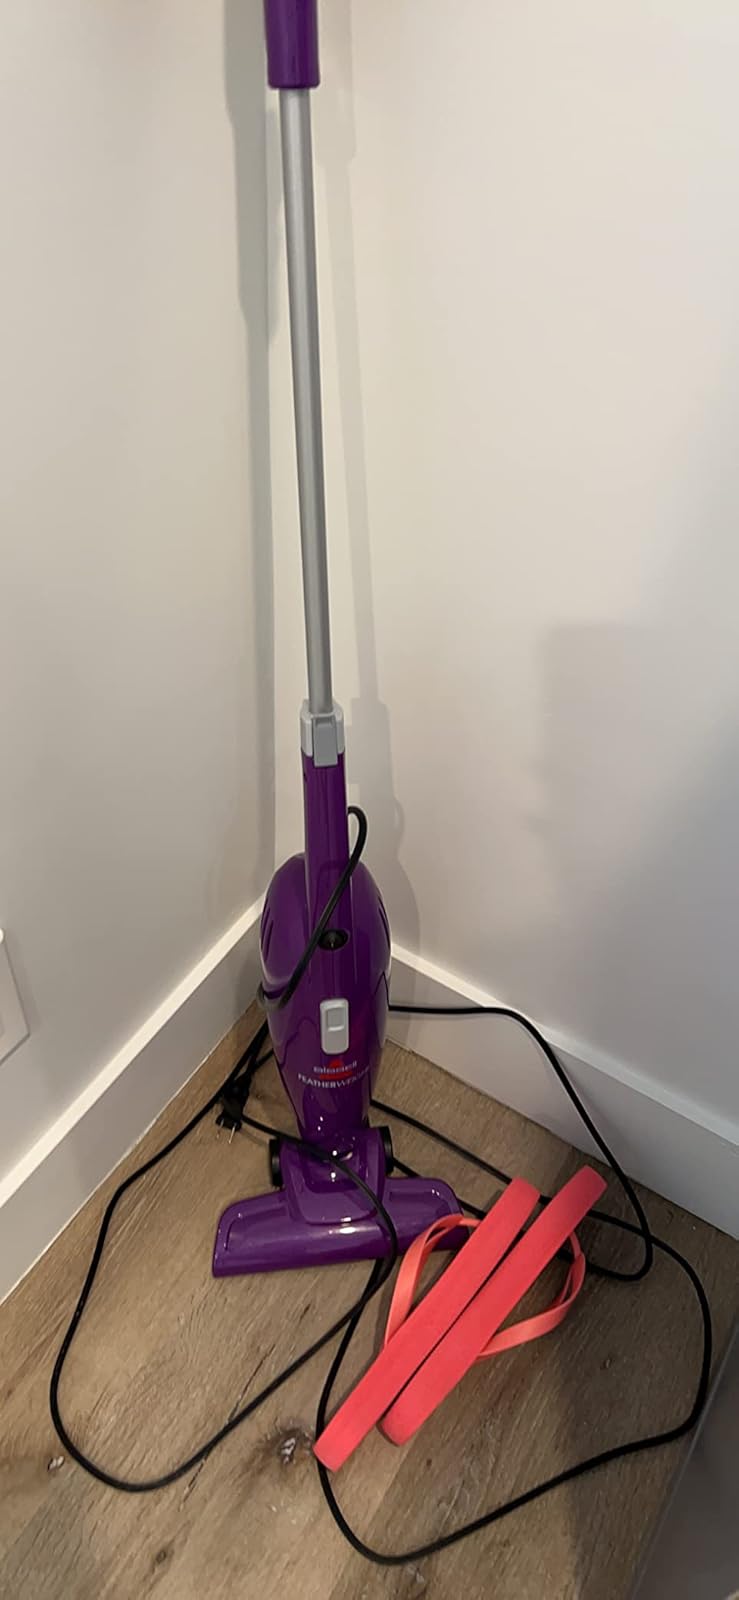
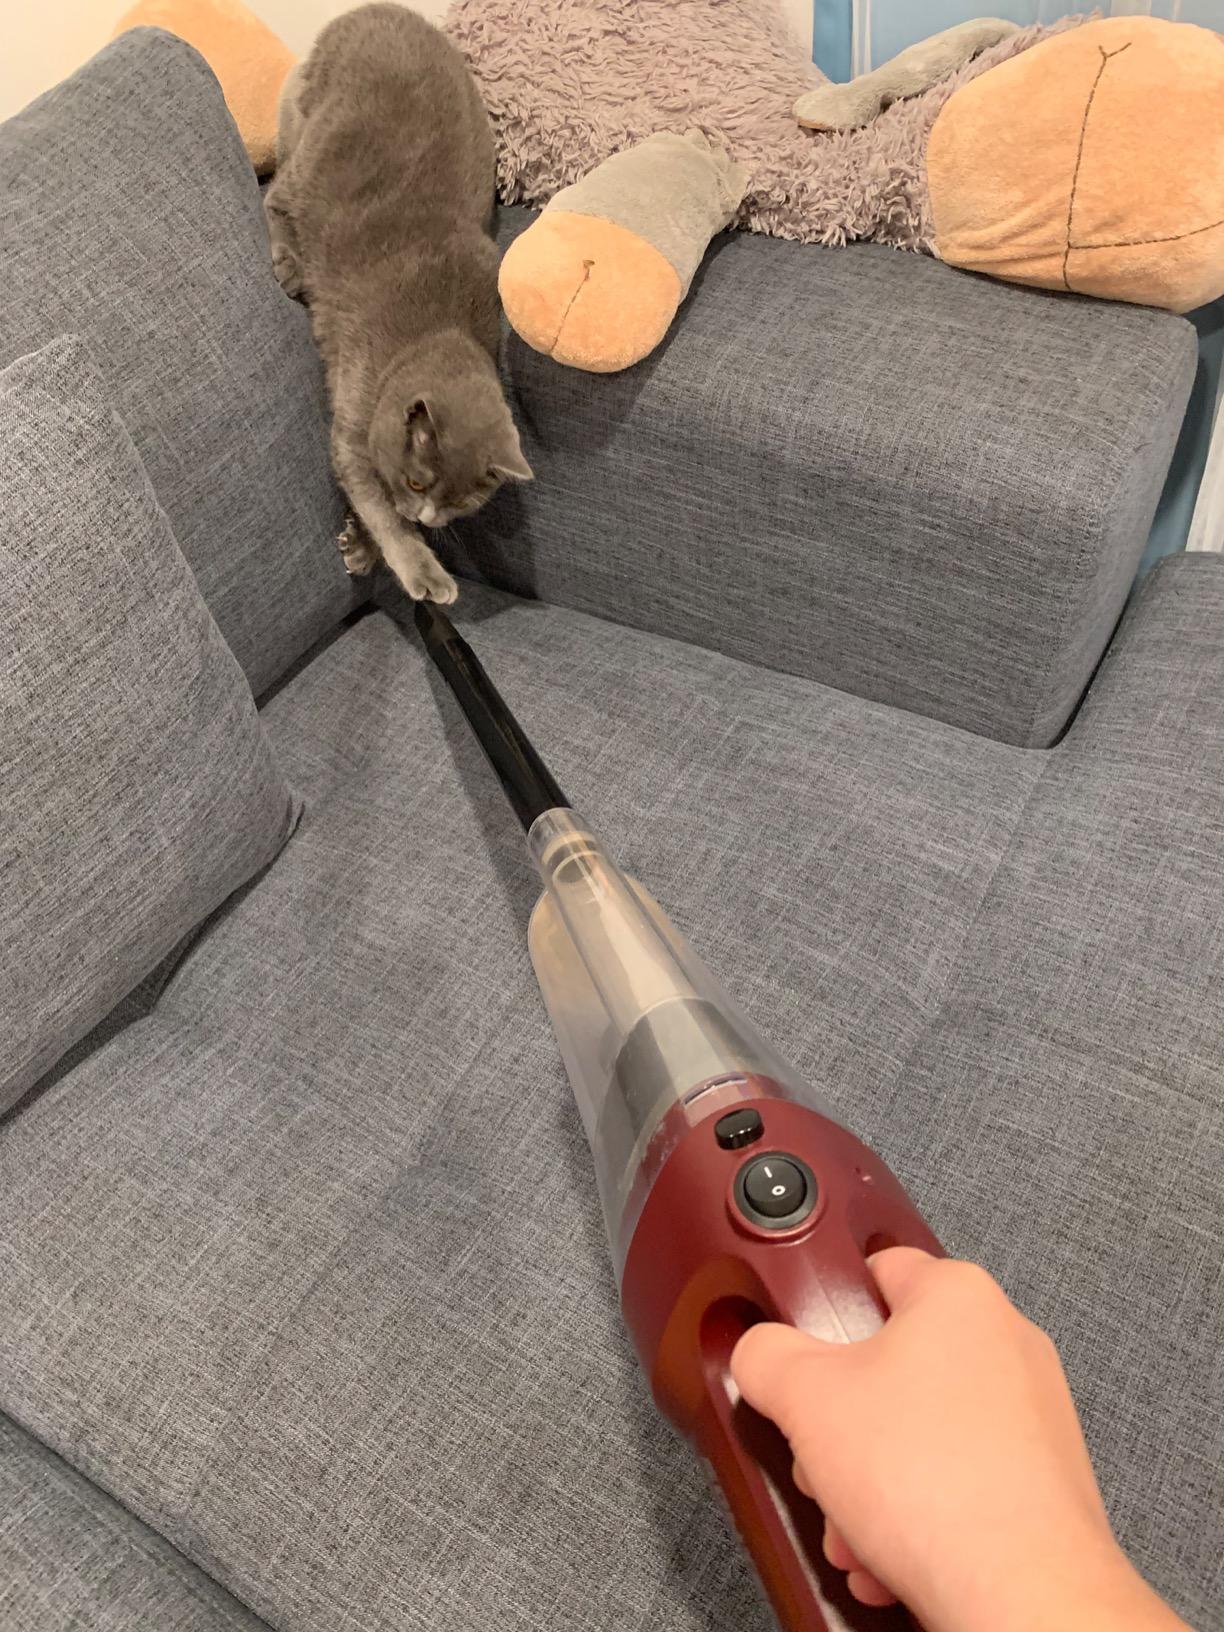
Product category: items_vacuum
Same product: no